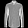
Label: Shirt